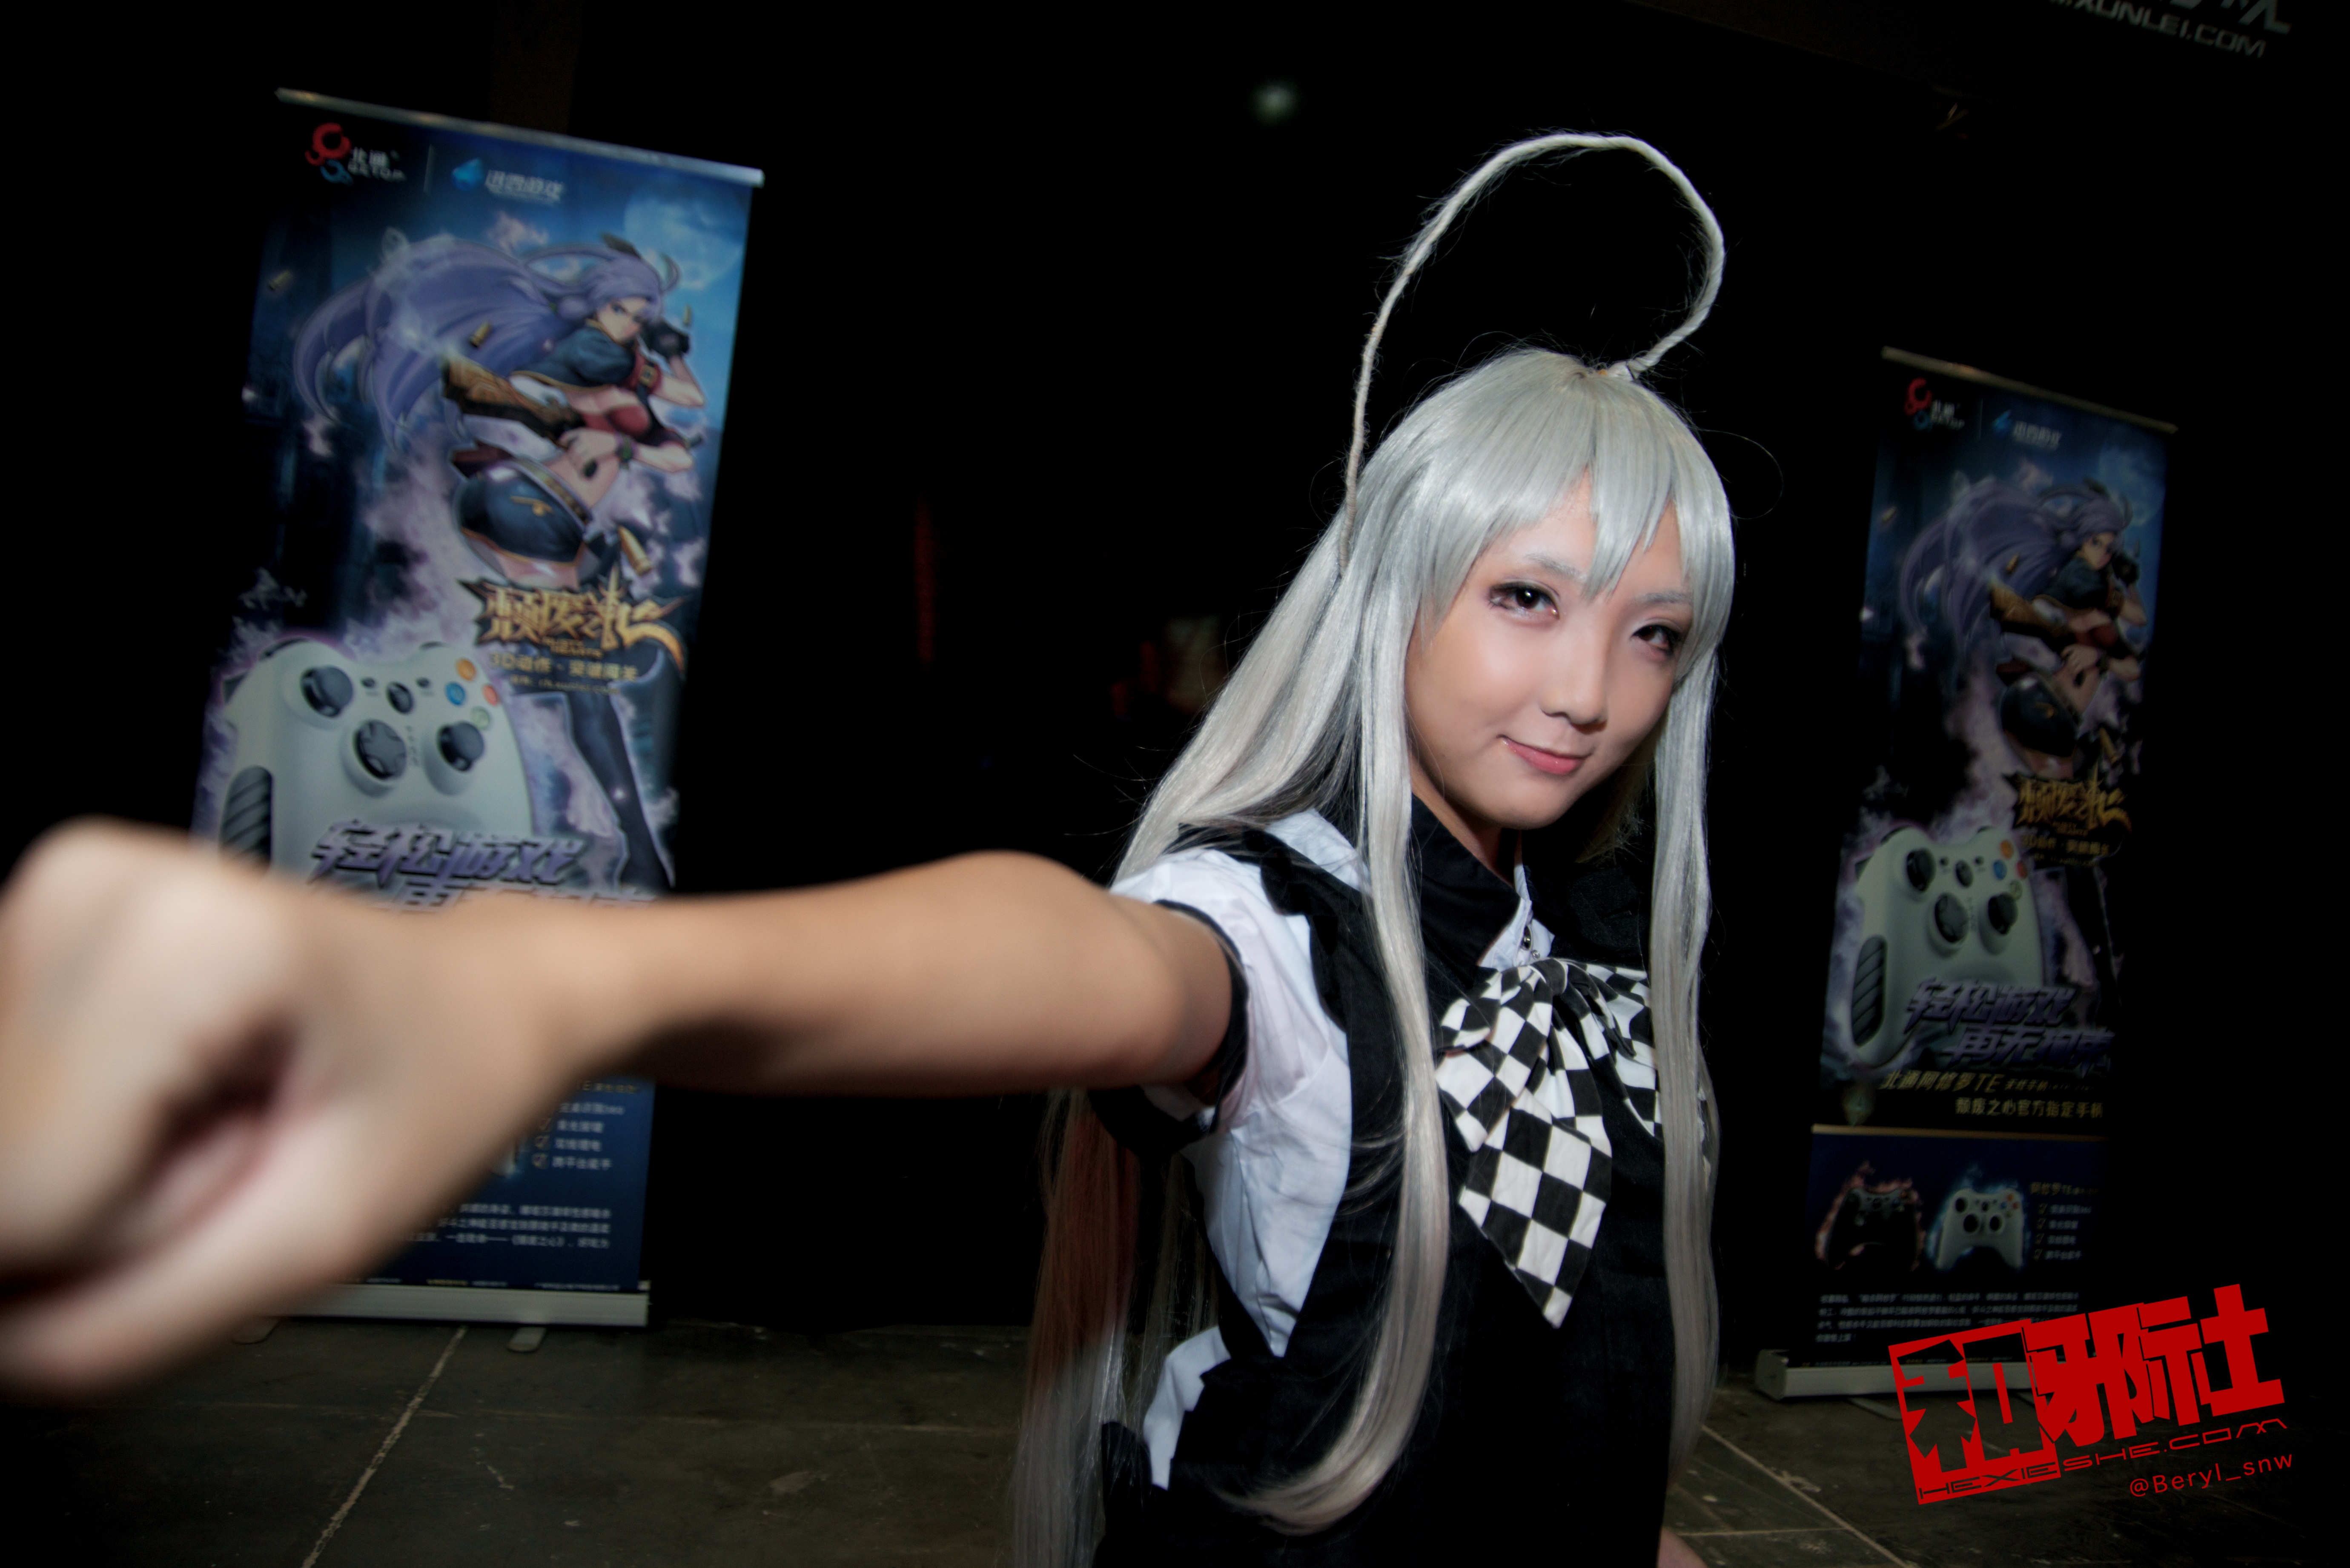
girl, cute, clothing, cosplay, girls, canton, costume, china, anime, comic, comiccon, guangzhou, acg, cos